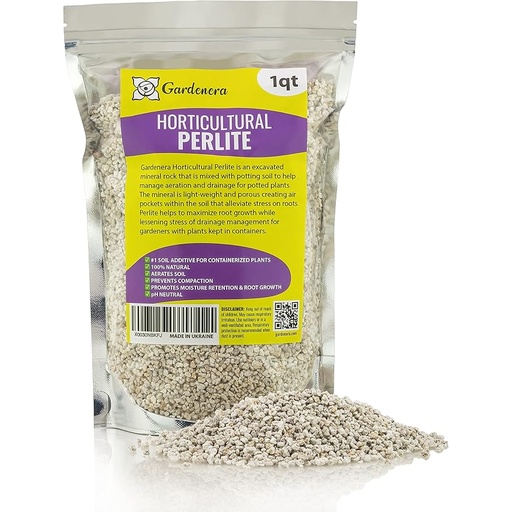
Organic Perlite - Medium/Fine Grade (1 Quart Bag) Horticultural Soil Amendment for Indoor & Outdoor Container Plants for Drainage Management and Enhanced Growth
About This BEST ORGANIC GROWING MEDIUM for Plants Grown in Containers [1 Quart Bag - FINE grade] - Mix With Potting Mix For Best Results HYDROPONIC GROWING - Extensive research has shown that superior crop yields result when horticultural perlite is used as a growing medium. In addition, since perlite exhibits a unique water exchangeability, over-watering and under-watering problems associated with such materials as rockwool are reduced or eliminated. BOOST PLANT GROWTH with Gardenera Horticultural Perlite for indoor and outdoor plants. Our fine perlite improves soil structure, enhancing aeration and drainage and giving plant roots greater nutrient access. Add to any potting mix for seed starting and long term growth of plants that don't like over watering like cacti, succulents, orchids, container plants. Mixing perlite with organic compost, natural soils or composted bark, it helps anchor the roots of young plants so they grow stronger. IMPROVED AERATION of SOIL - Expanded Perlite Provides space for both air and water within a soil mix. Learn why this mineral has advantages that lend itself to plant performance. A naturally occurring mineral aggregate. will not compact, maintaining consistent aeration and drainage for plant roots. Will not decompose over time, depleting soil nitrogen. Sterile and free of weeds, diseases, and pests. NEUTRAL pH-a reliable constant when mixing with organic materials EXTRAORDINARY DRAINAGE PROPERTIES when added to potting soil Gardenera Perlite can greatly improve the drainage quality of your soil, decreasing the risk of over-watering and root disease. LIGHTWEIGHT - Highly Durable But Does Not Weigh Down Roots, Does Not Decompose .ROOT ACCESSIBILITY - Surface Area of Perlite Pieces Creates Space for Roots to Expand ALL NATURAL, STERILE, ODORLESS, CHEMICAL-FREE - bag of perlite gravel for plants drainage is also ideal for is for seed germination, and cutting propagation. It is essential to precision cactus mix or carnivorous plant soil as it pulls water away efficiently. ?? WATER STORING CRYSTALS can hold up to 4X their weight in moisture and can retain vitamins and nutrients for short periods. Perlite for gardening is a must-have addition to your terrarium supplies. Overview Brand : Gardenera Style : Perlite Item Volume : 1 Quarts
Brand: Gardenera
Category: Home & Garden > Lawn & Garden > Gardening > Hydroponics > Growing Media > Perlite